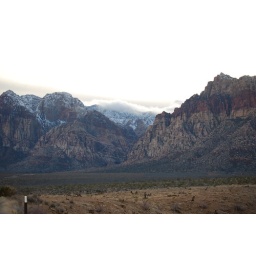
very slight snow-capped mountains just ten minutes from our house in vegas.